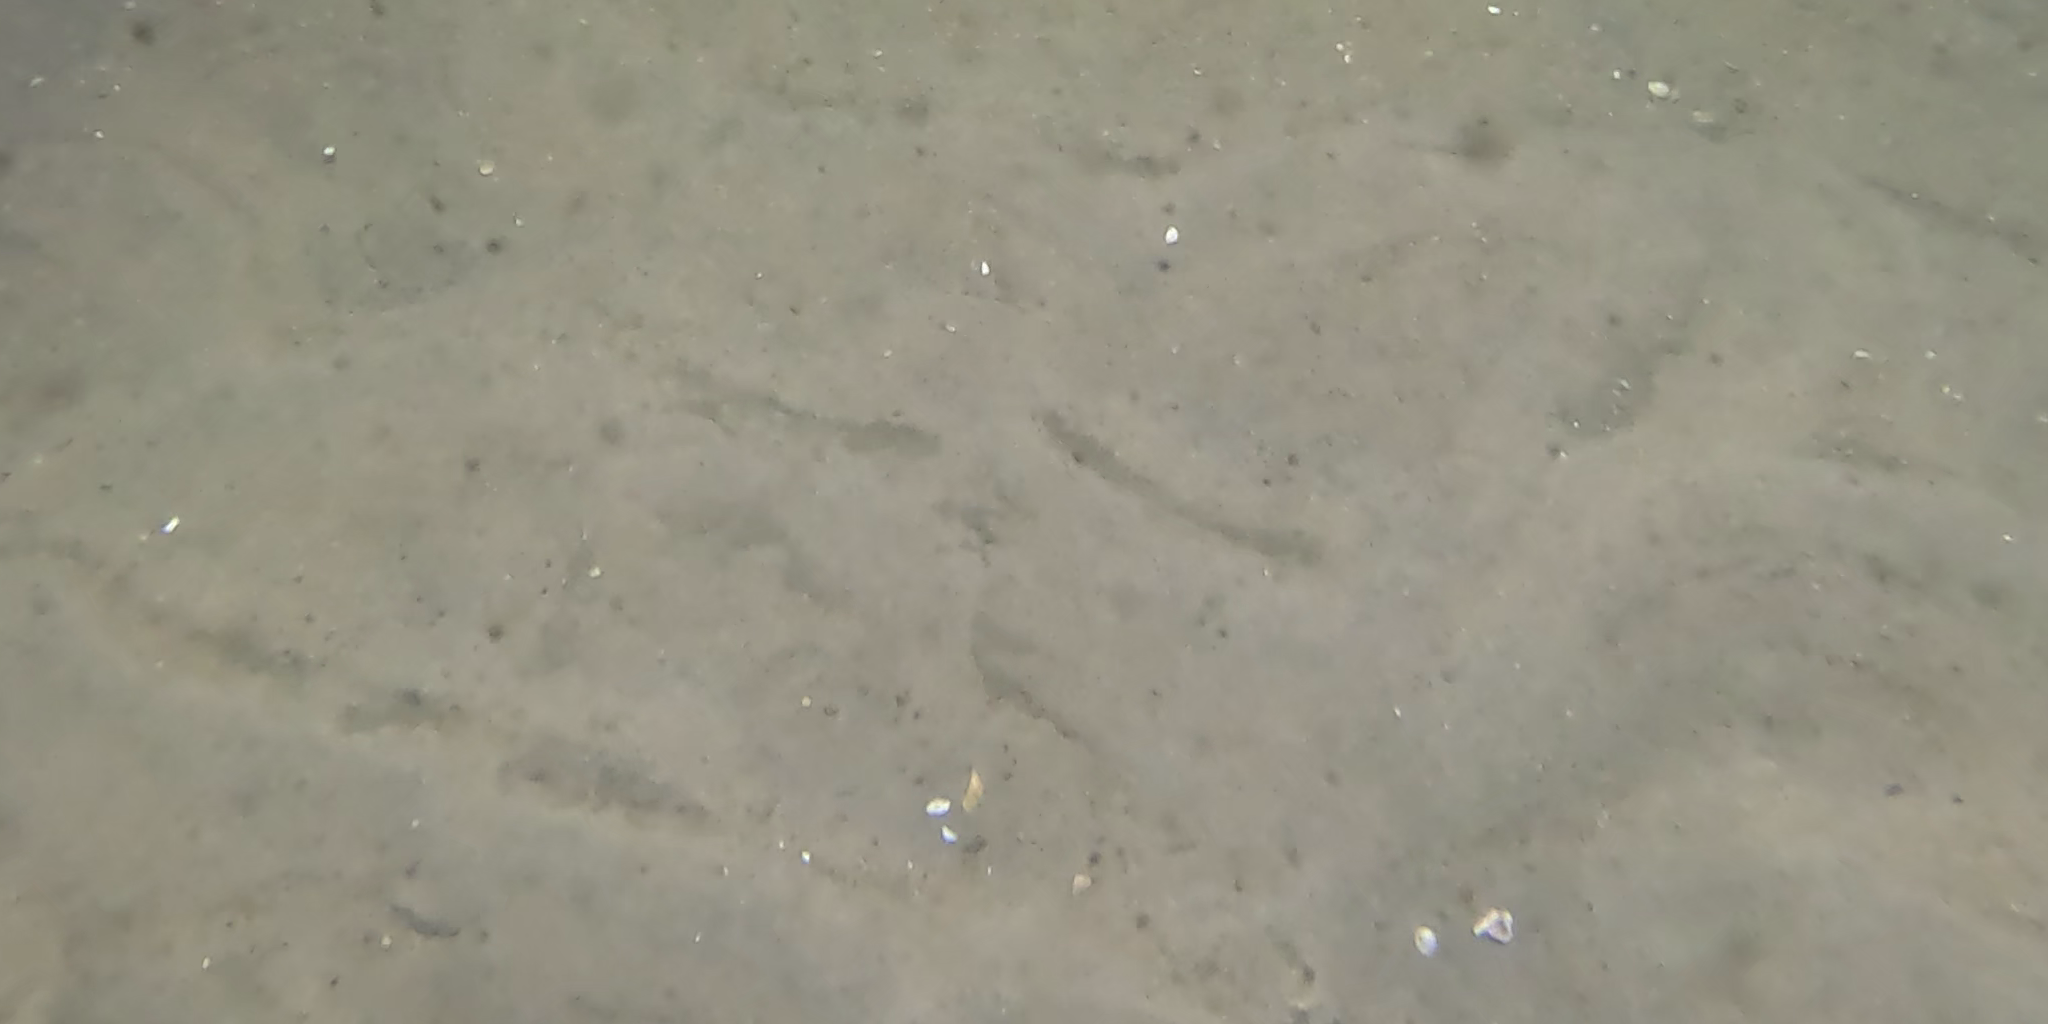
Seabed habitat: sand